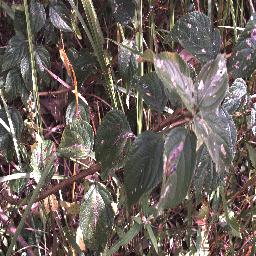
Label: lantana